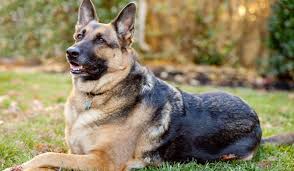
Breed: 233-n000071-malinois